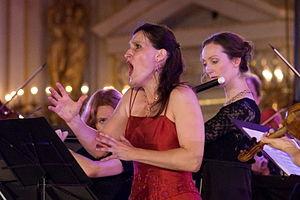
Claire Lefilliâtre, dans le Festin romain, concert dans le palais du cardinal à Rome, Prague le 6 août 2013.
Claire Lefilliâtre est une soprano française spécialisée dans le répertoire baroque.